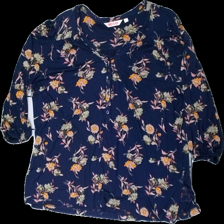
View: front
Type: Top
Category: Ladies
Brand: Indiska
Colors: Blue, Pink, Green, Multicolor
Material: 100% viscose
Pattern: Floral print
Cut: Loose
Size: L
Smell: Minor
Price range: 100-150
Recommended usage: Reuse